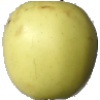
Label: Apple Golden 2